Heaven Sent (Doctor Who)

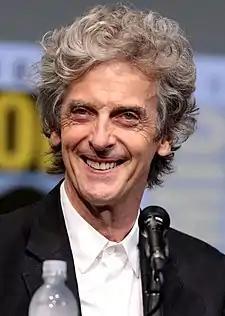

Alasdair Wilkins of The A.V. Club gave the episode an 'A', for the fifth time this season, writing "This season has been a remarkable achievement for the show, and, pending next week's finale, it's got a real chance to go down as the best season of the revival, topping even Matt Smith's debut in season five. And hey, maybe "Hell Bent" will be the perfect capper to this season, or maybe it won't. But the genius of the construction of this season's endgame is that "Hell Bent" could be an unmitigated disaster and it still wouldn't really undo the genius of "Heaven Sent" or "Face The Raven" before it."